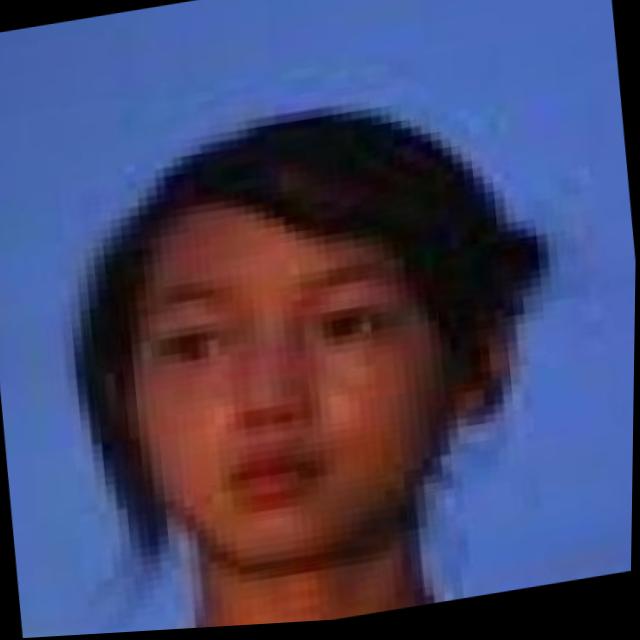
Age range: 0-12